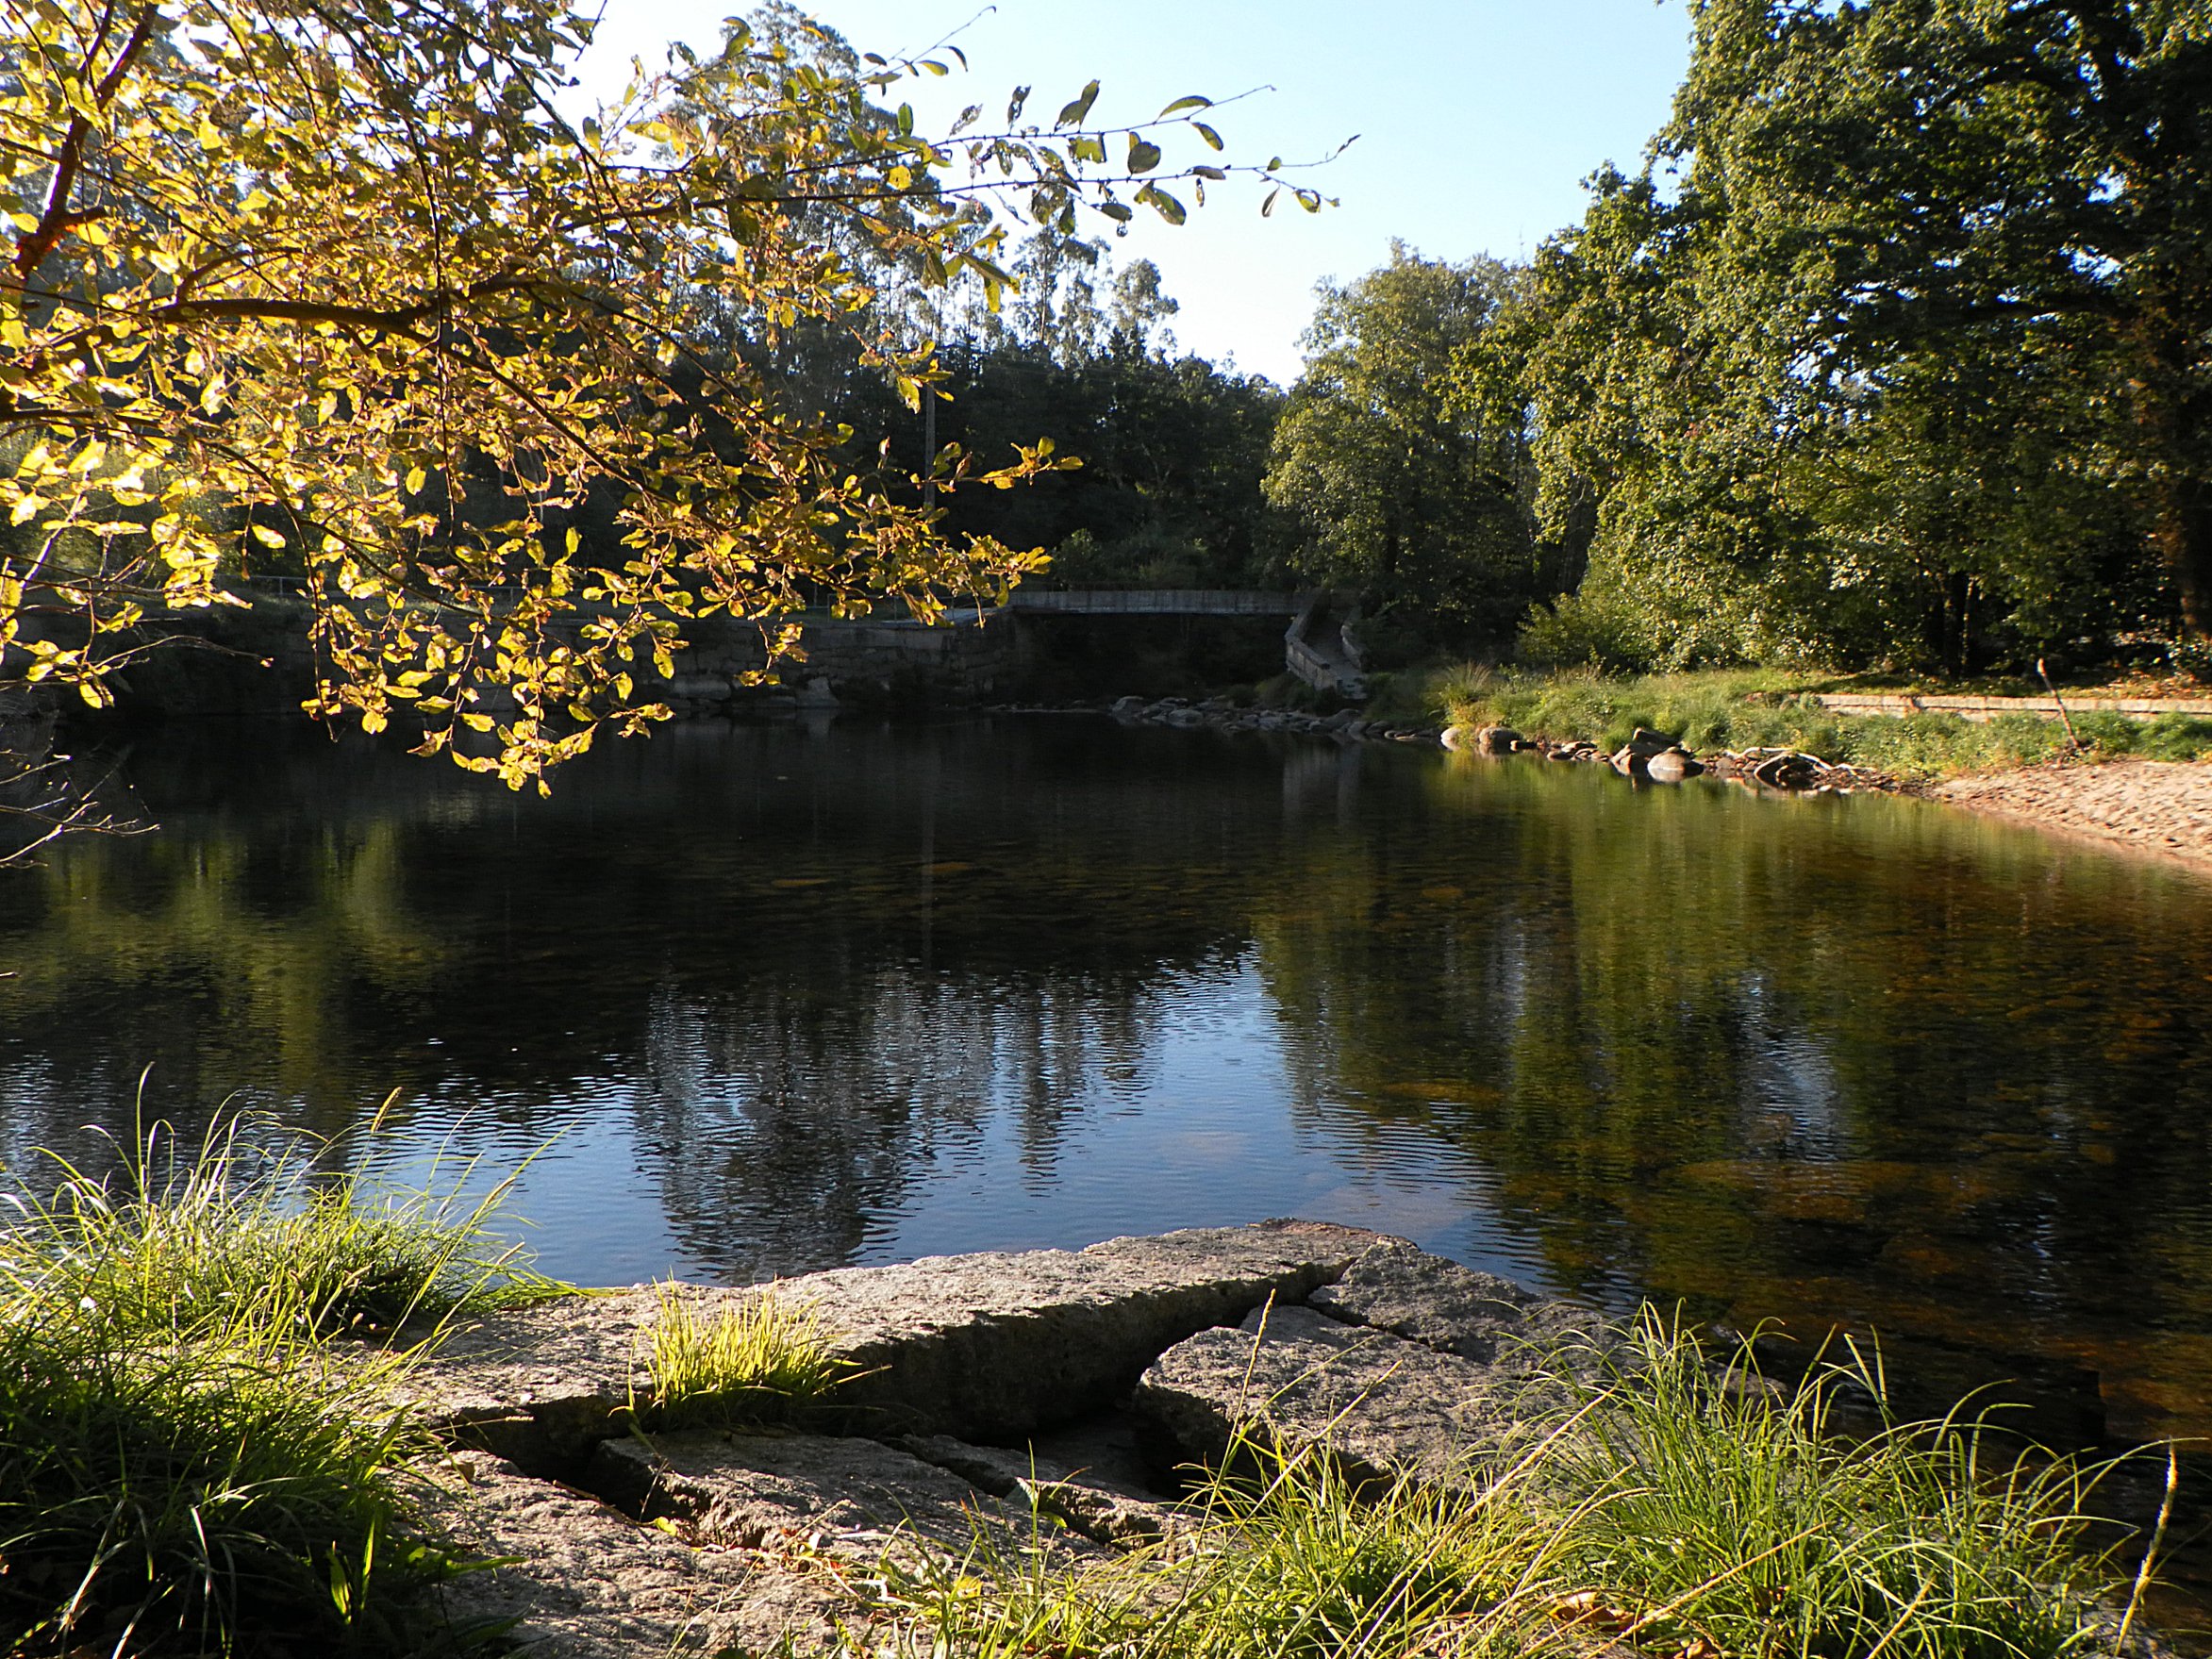
landscape, tree, water, nature, grass, creek, wilderness, plant, leaf, flower, lake, river, pond, stream, reflection, autumn, park, botany, garden, season, waterway, body of water, spain, wetland, espaa, galicia, paisajes, woodland, ggl1, galiza, rural area, woody plant